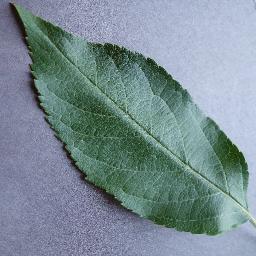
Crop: apple
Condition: healthy